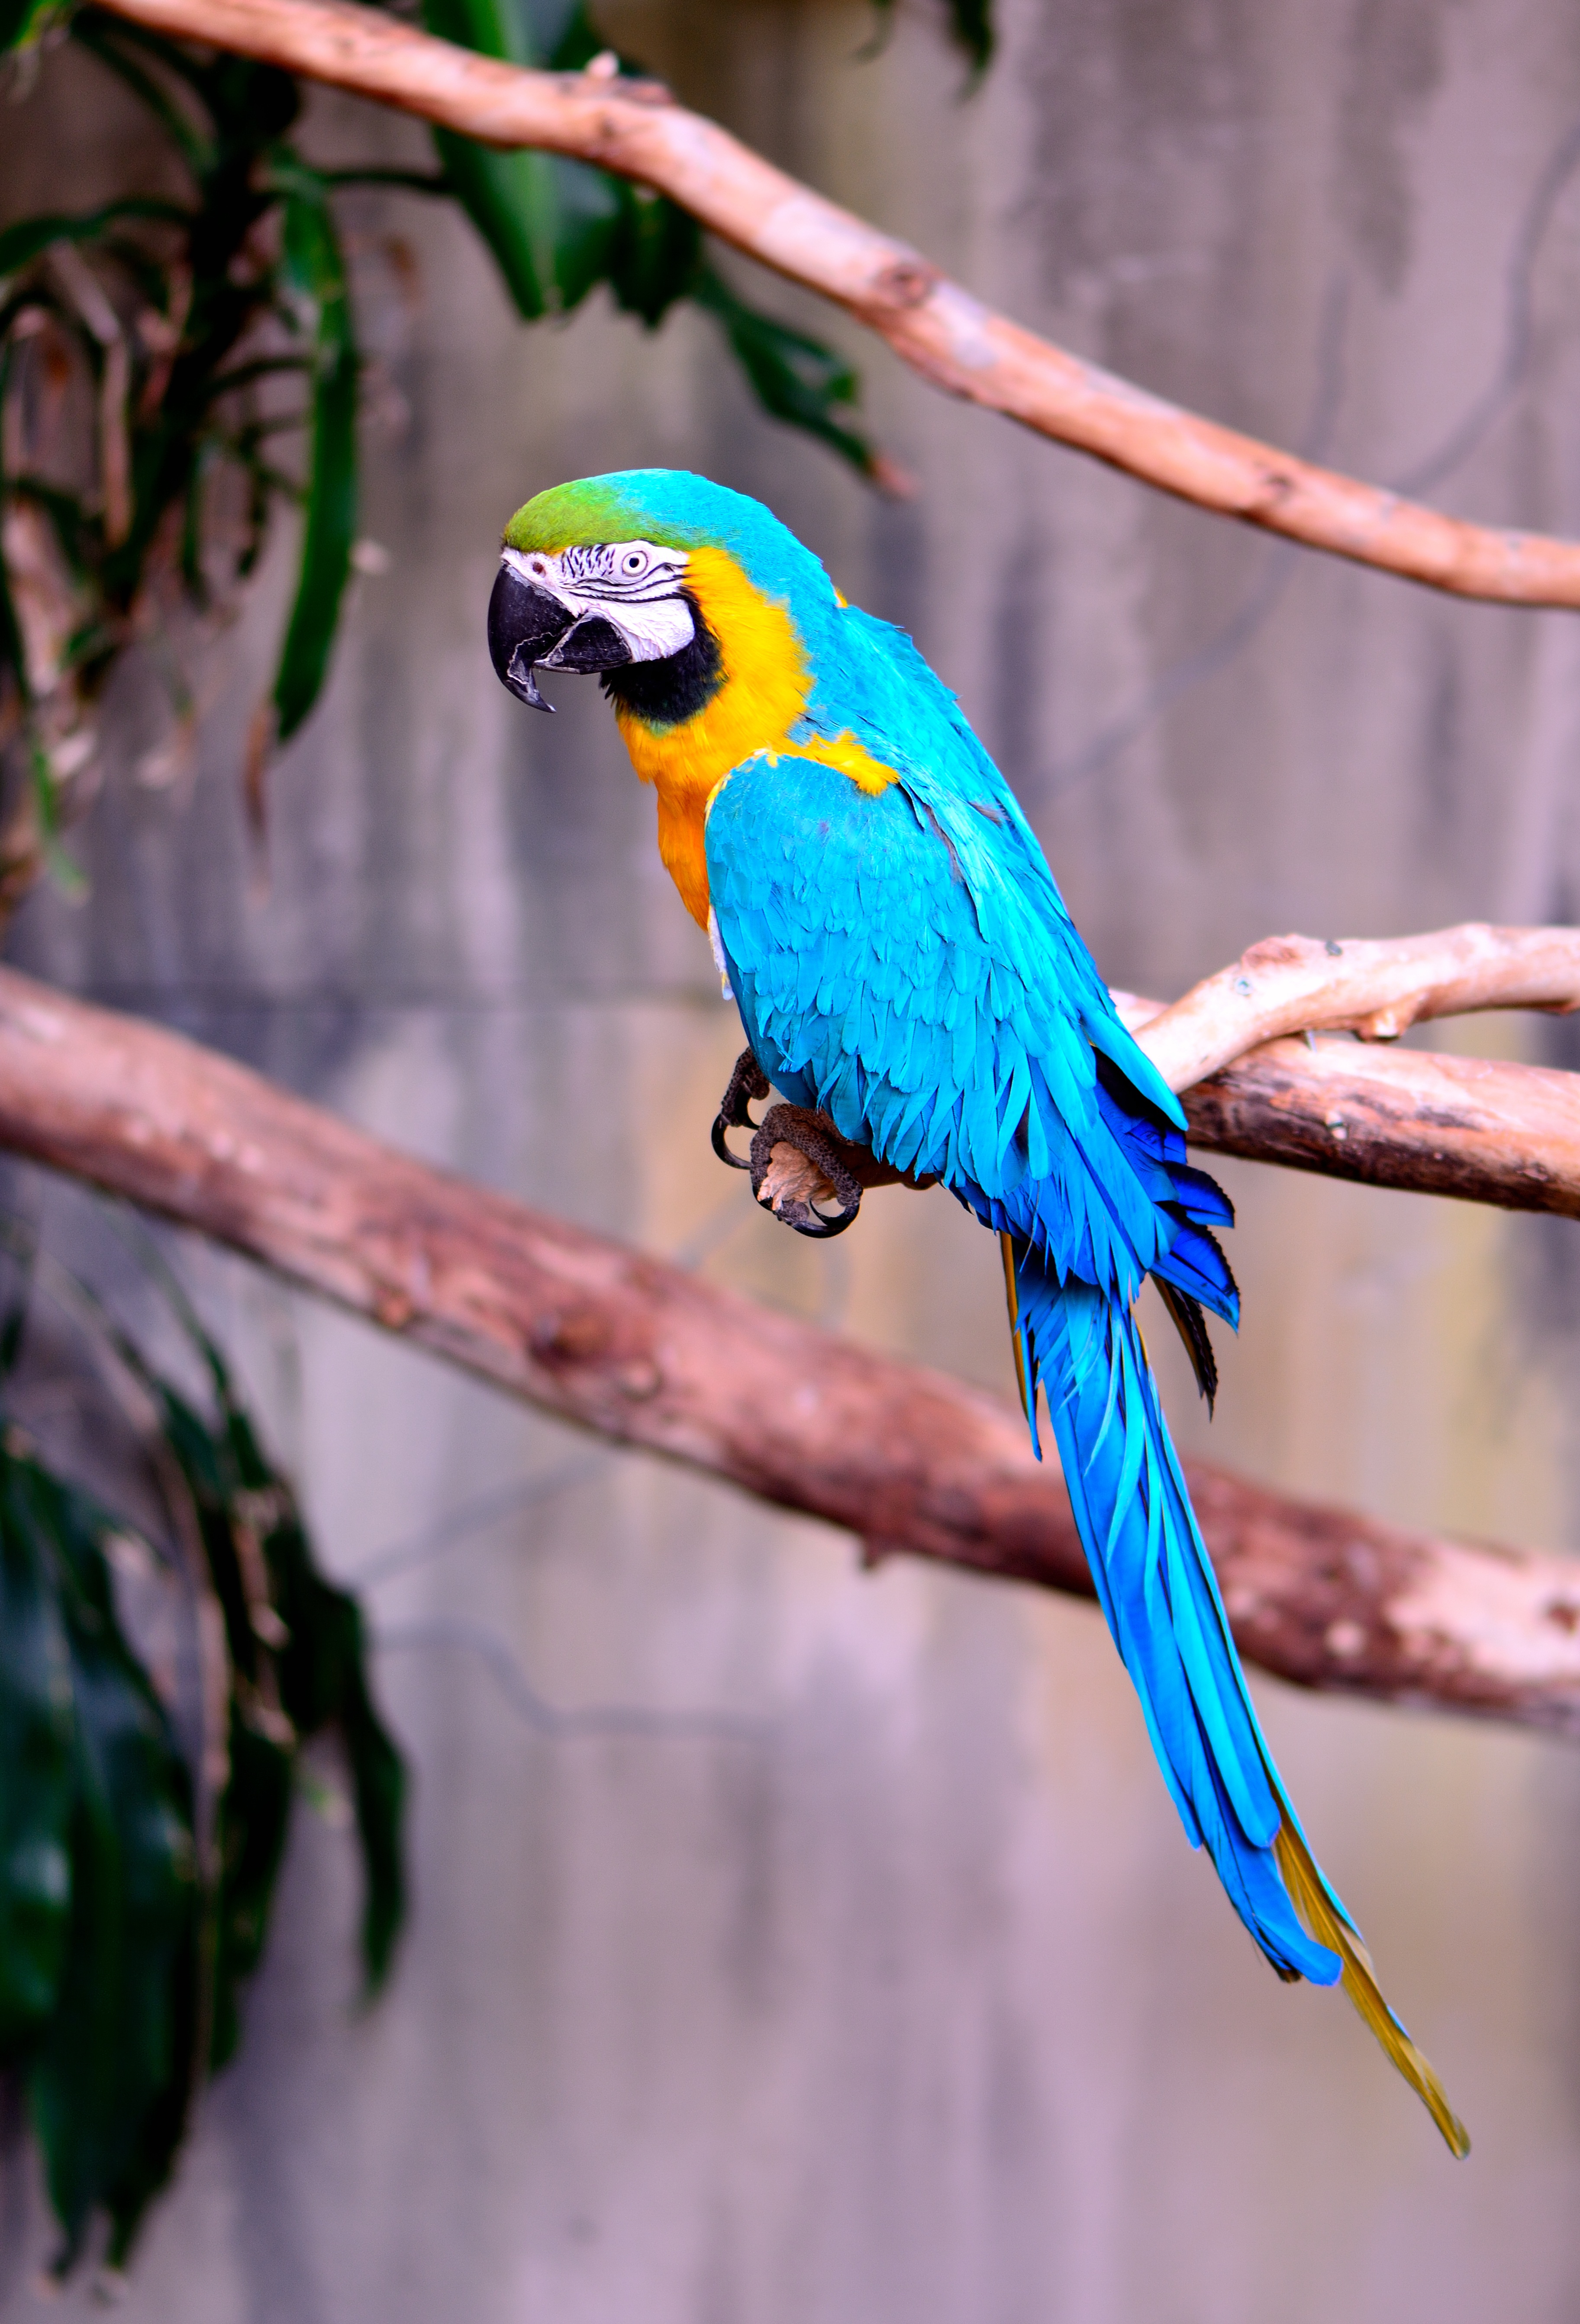
nature, branch, bird, wing, wildlife, green, beak, blue, colorful, fauna, lorikeet, macaw, vertebrate, parrot, exotic, parakeet, blue and gold macaw, common pet parakeet